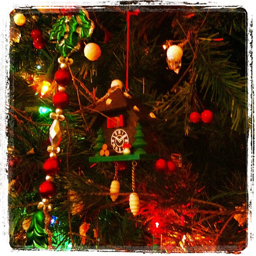
A lot of Christmas ornaments are hung on the tree.
up close on a decorated Christmas tree
A closeup view of a clock on a Christmas tree.
A coo coo clock ornament hanging in a Christmas Tree.
a tree ornaments lights beads and some decorations